Télémaque (Campra)

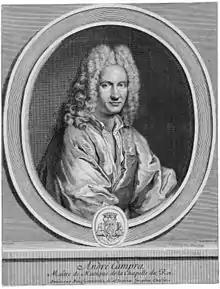
André Campra

Télémaque, ou Les fragments des modernes ("Telemachus, or Excerpts from the Moderns") is an opera by the French composer André Campra, first performed at the Académie Royale de Musique (the Paris Opera) on 11 November 1704. It is a "pastiche" "tragédie en musique" in a prologue and five acts with a libretto by Antoine Danchet.